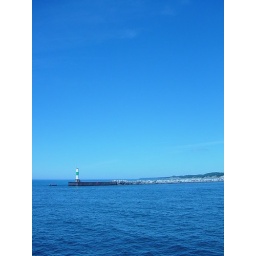
Standing beneath the red lighthouse looking across